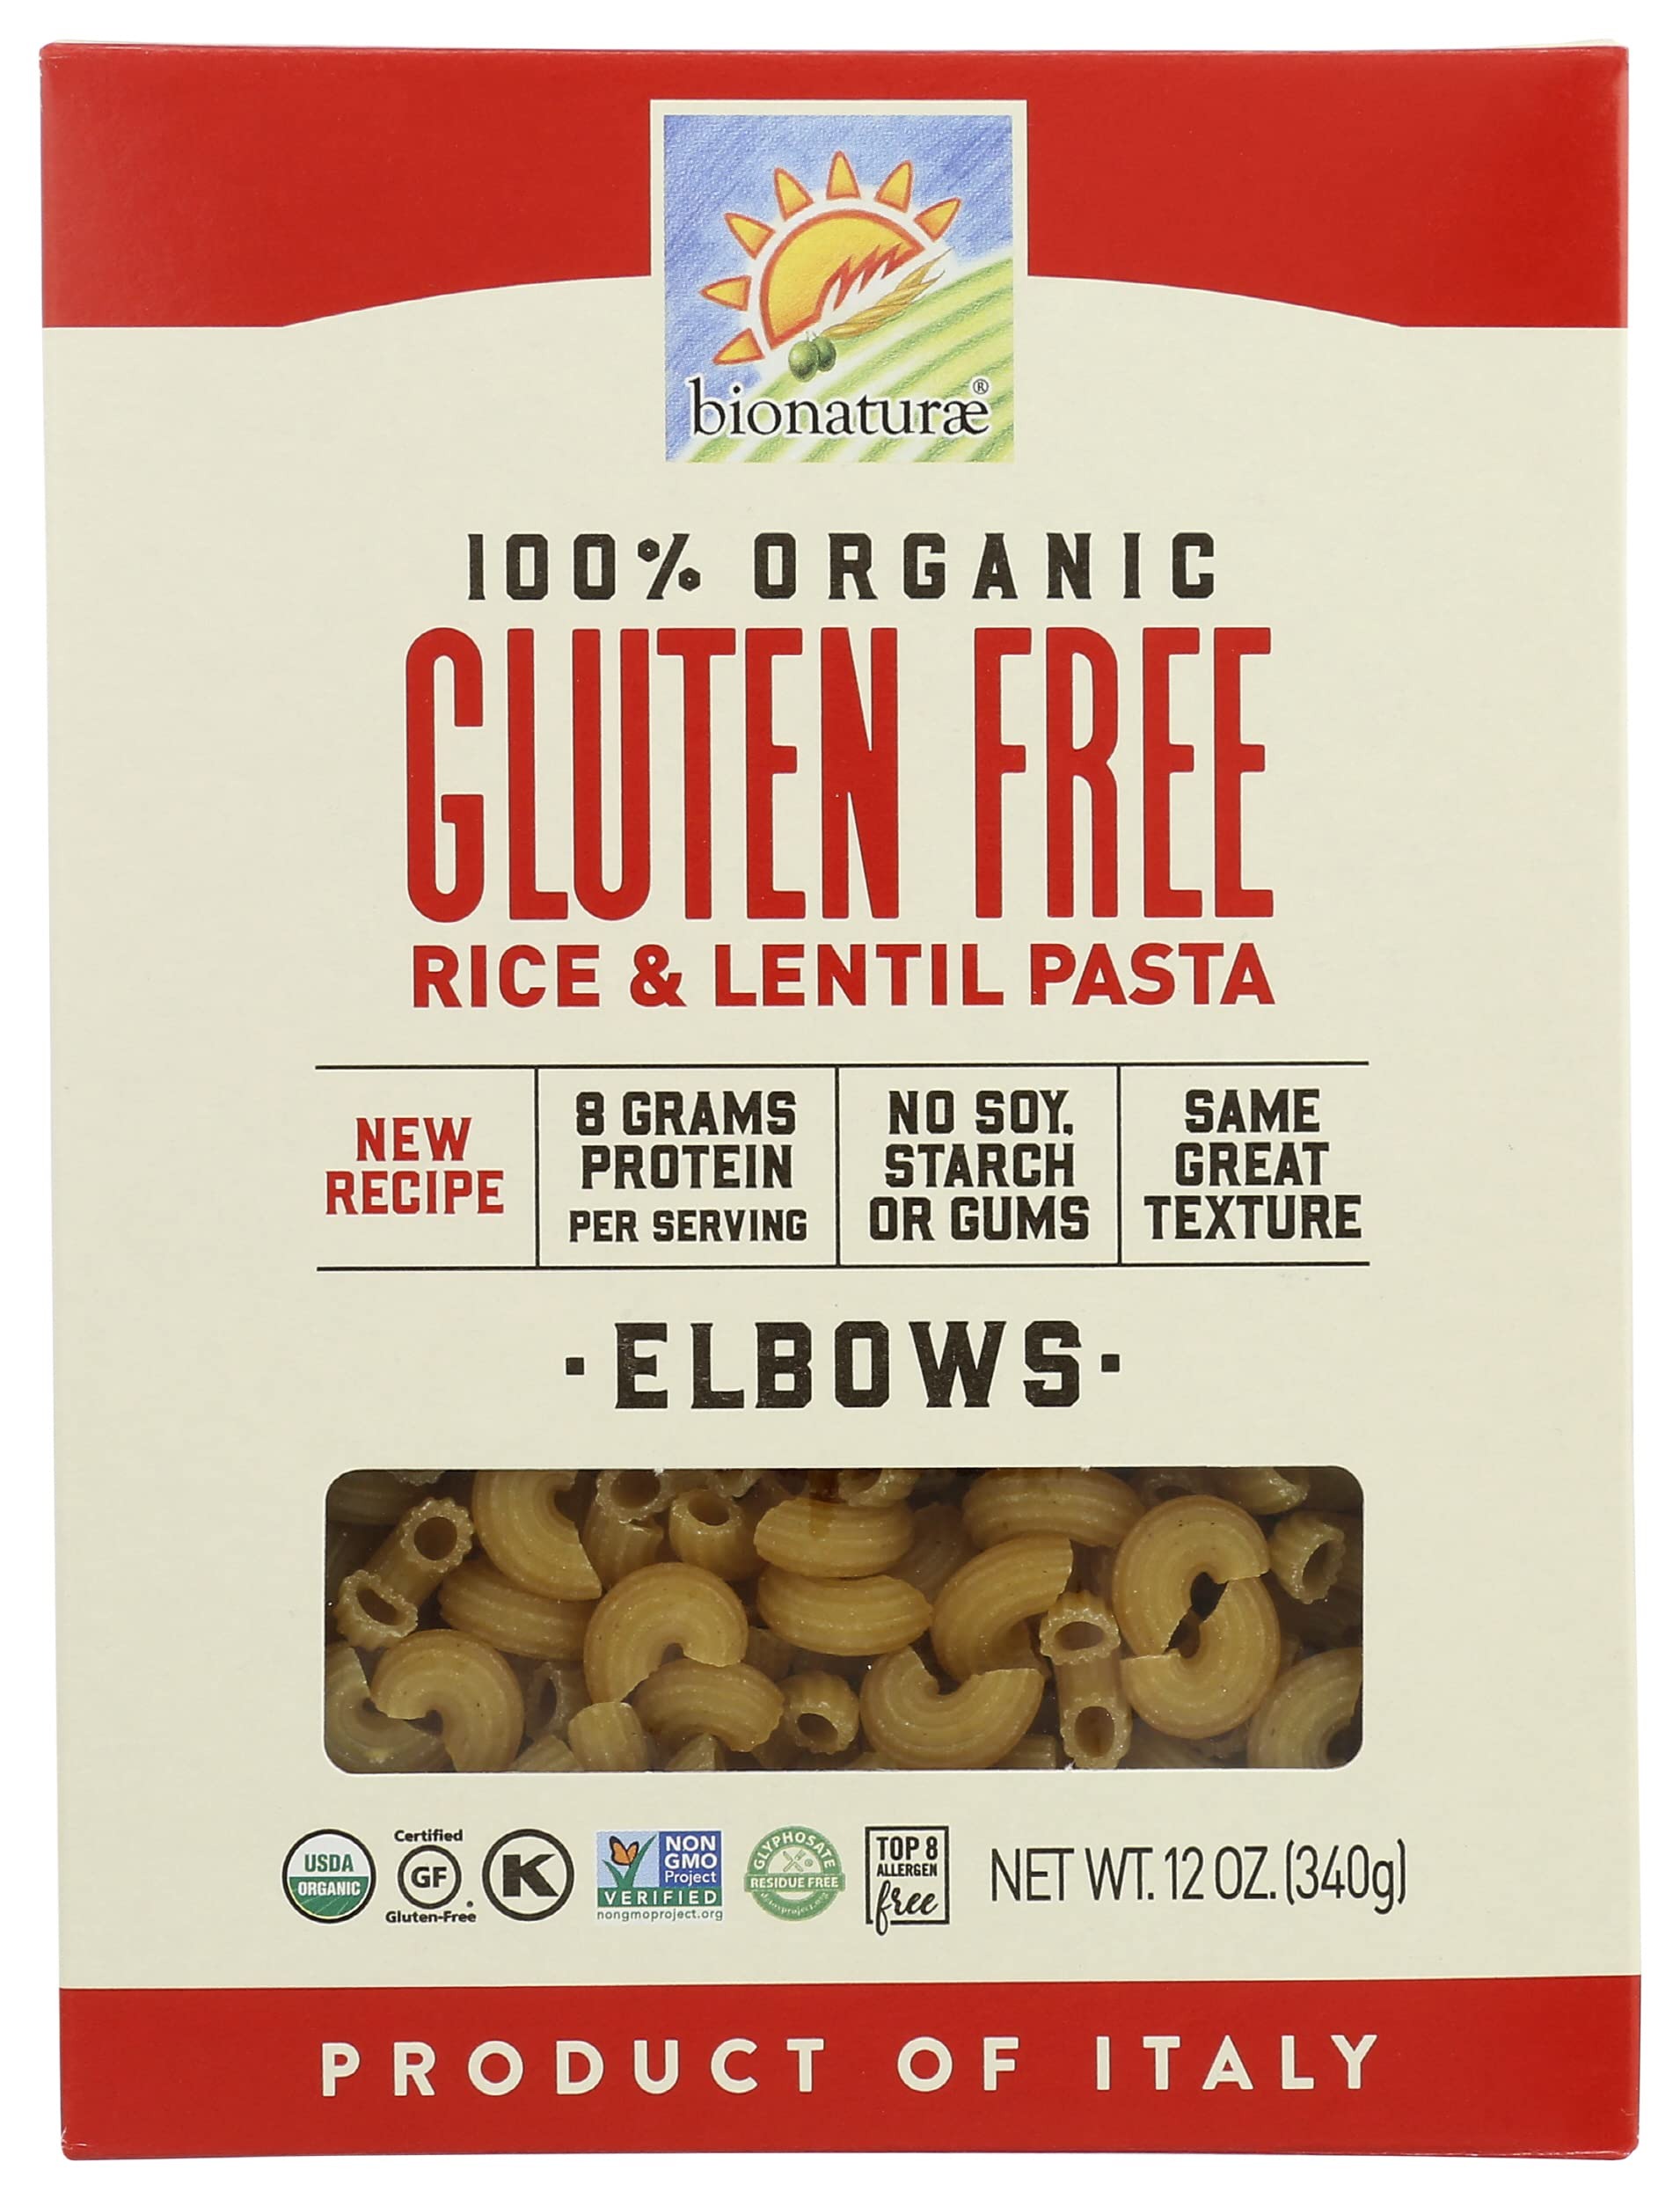
Item Name: Bionaturae Organic Gluten Free Elbows, 12 oz
Bullet Point 1: Item Package Dimension: 11.43cm L x 6.858cm W x 0.254cm H
Bullet Point 2: Allergen Information: gluten_free
Bullet Point 3: Item Package Weight: 0.6 lb
Bullet Point 4: Ingredients: Organic rice flour, organic rice starch, organic potato starch and soy.
Value: 12.0
Unit: oz

Price: 4.99